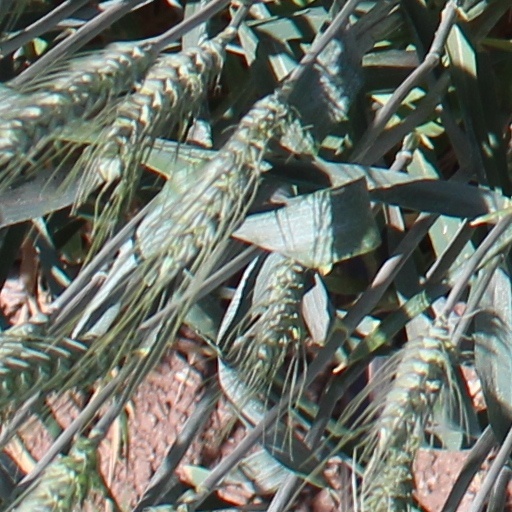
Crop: wheat